The First Texan

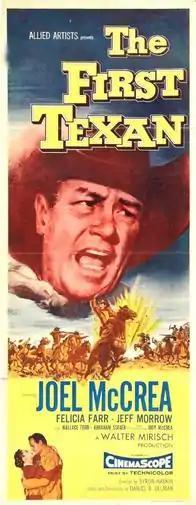
Theatrical release poster

The First Texan is a 1956 American CinemaScope and Technicolor western film directed by Byron Haskin and starring Joel McCrea, Felicia Farr and Jeff Morrow. Produced by Walter Mirisch, it was shot in CinemaScope and distributed by Allied Artists. It is set during the Texas Revolution of the 1830s.